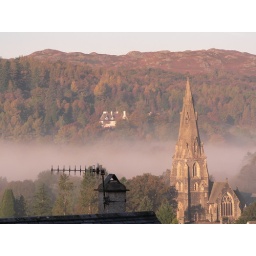
View from my hotel bedroom window near Ambleside, I couldn't believe my eyes when I pulled back the curtains.